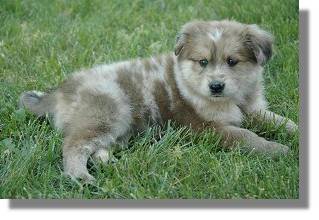
Label: dog